Jeff Corwin

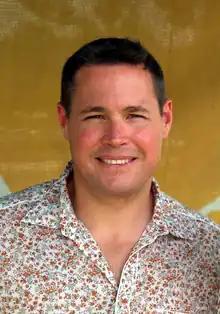
Corwin in 2006

Jeffrey Corwin (born July 11, 1967) is an American biologist and wildlife conservationist, known for hosting Disney Channel's "Going Wild with Jeff Corwin", "The Jeff Corwin Experience" on Animal Planet, ABC's "Ocean Mysteries with Jeff Corwin"/"Ocean Treks with Jeff Corwin" and "Wildlife Nation with Jeff Corwin".